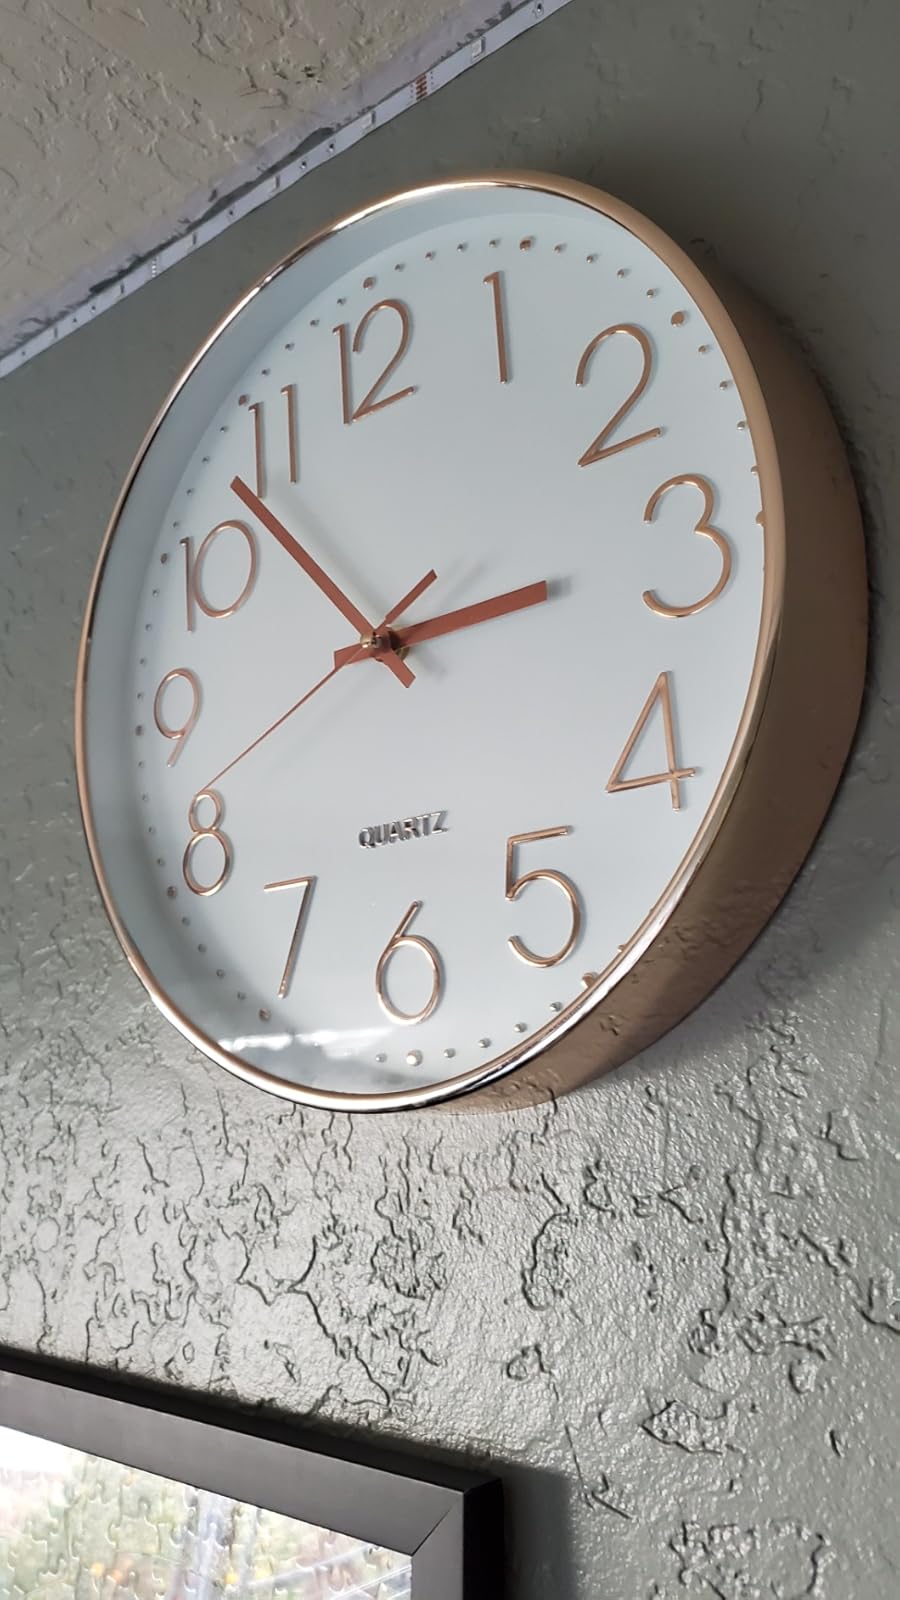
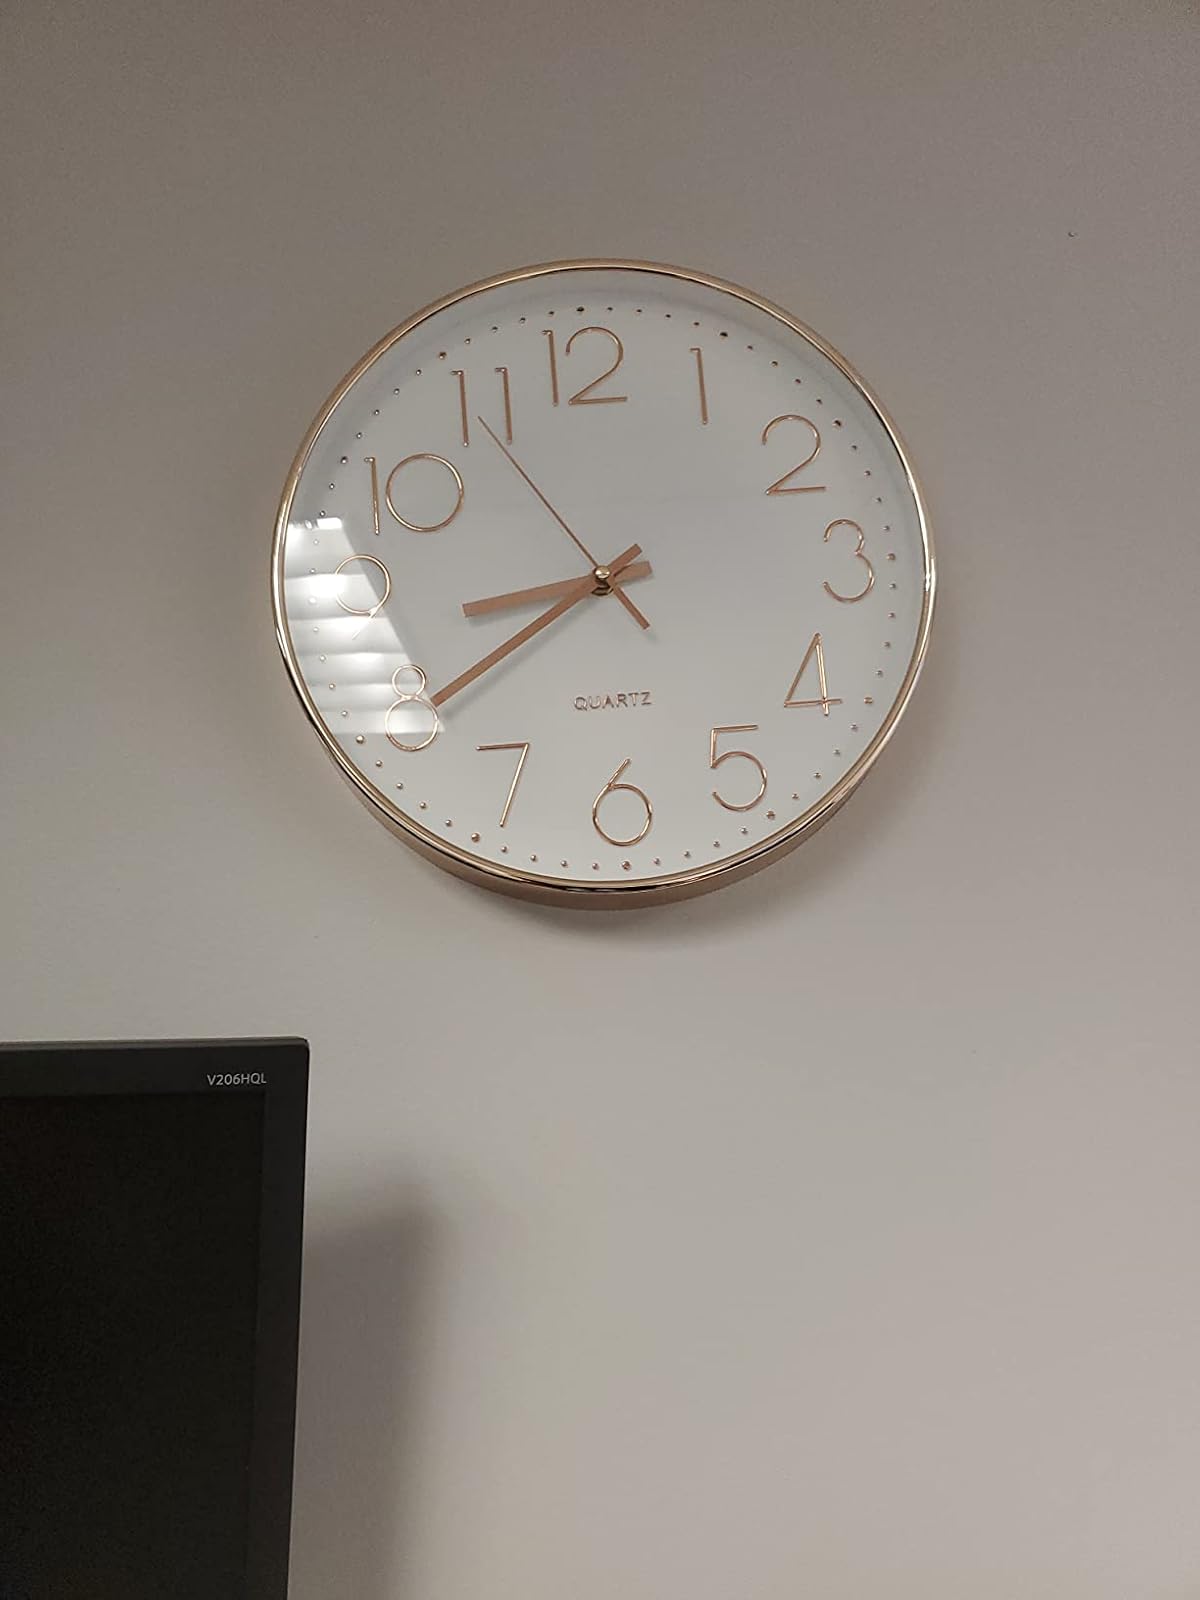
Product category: clock
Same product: yes